The Private Lives of Adam and Eve

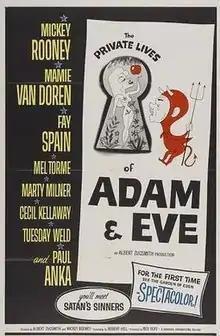

The Private Lives of Adam and Eve is a 1960 Spectacolor comedy film starring Mickey Rooney (who also co-directed), and Mamie Van Doren. It is an American B-movie in which the plot revolves around a modern couple who dream that they are Adam and Eve. Others of their acquaintance assume the roles of various characters from the Book of Genesis during the fantasy sequences.